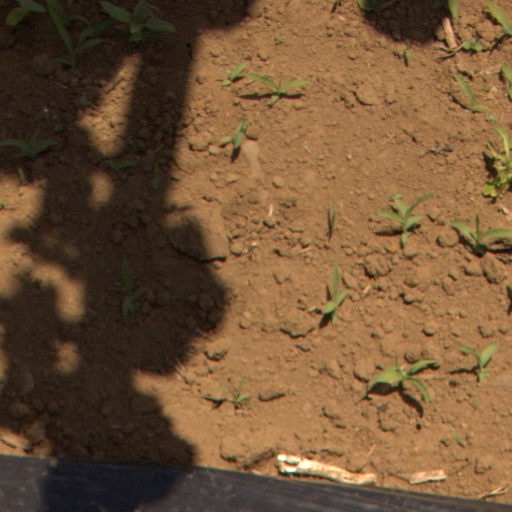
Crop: Jerusalem artichoke